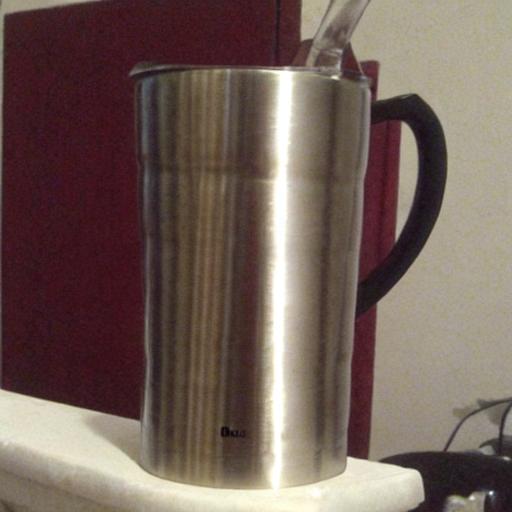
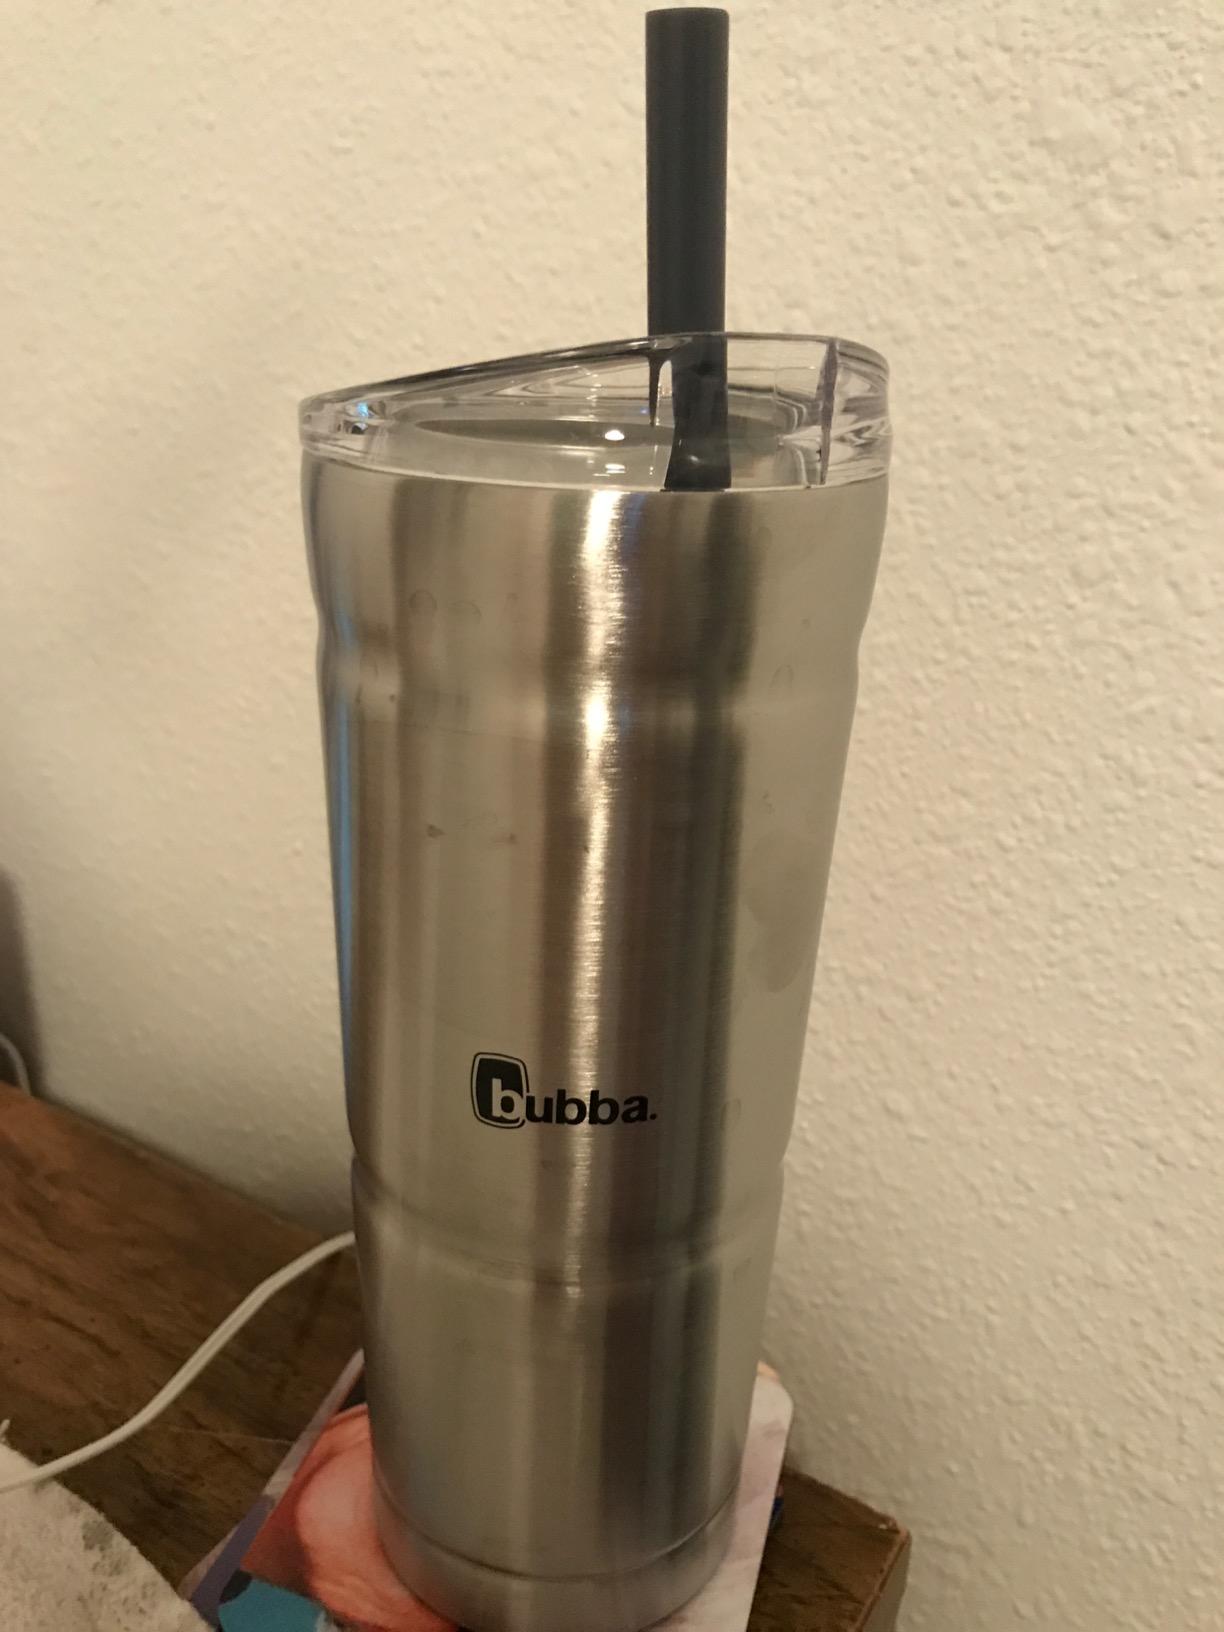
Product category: items_tea
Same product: no